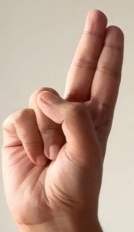
ASL sign: U